Waqt Hamara Hai

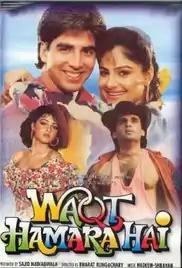

Waqt Hamara Hai is a 1993 Indian romantic action comedy film. It was directed by Bharat Rangachary and produced by Sajid Nadiadwala. The stars were Akshay Kumar and Suniel Shetty, paired together for the first time.